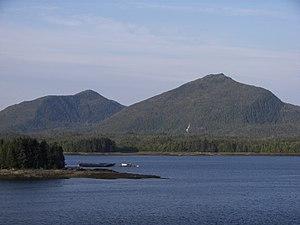
L'île Gravina est une île des îles Gravina dans l'archipel Alexandre dans le sud-est de l'Alaska.